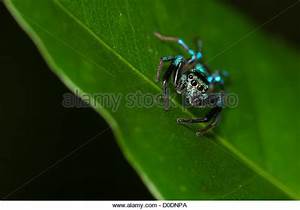
Label: spider